LeFrak City

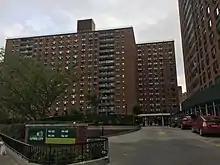
LeFrak City

LeFrak City (originally spelled Lefrak and pronounced ) is a 4,605-apartment development in the southernmost region of Corona and the easternmost part of Elmhurst, a neighborhood in the New York City borough of Queens. It is located between Junction Boulevard to the west, 57th Avenue to the north, 99th Street to the east, and the Long Island Expressway to the south.